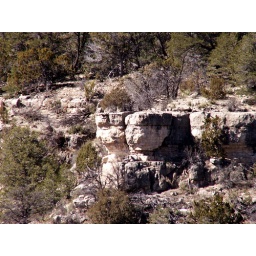
Looked like there were ancient faces carved in the rocks at the top of the canyon